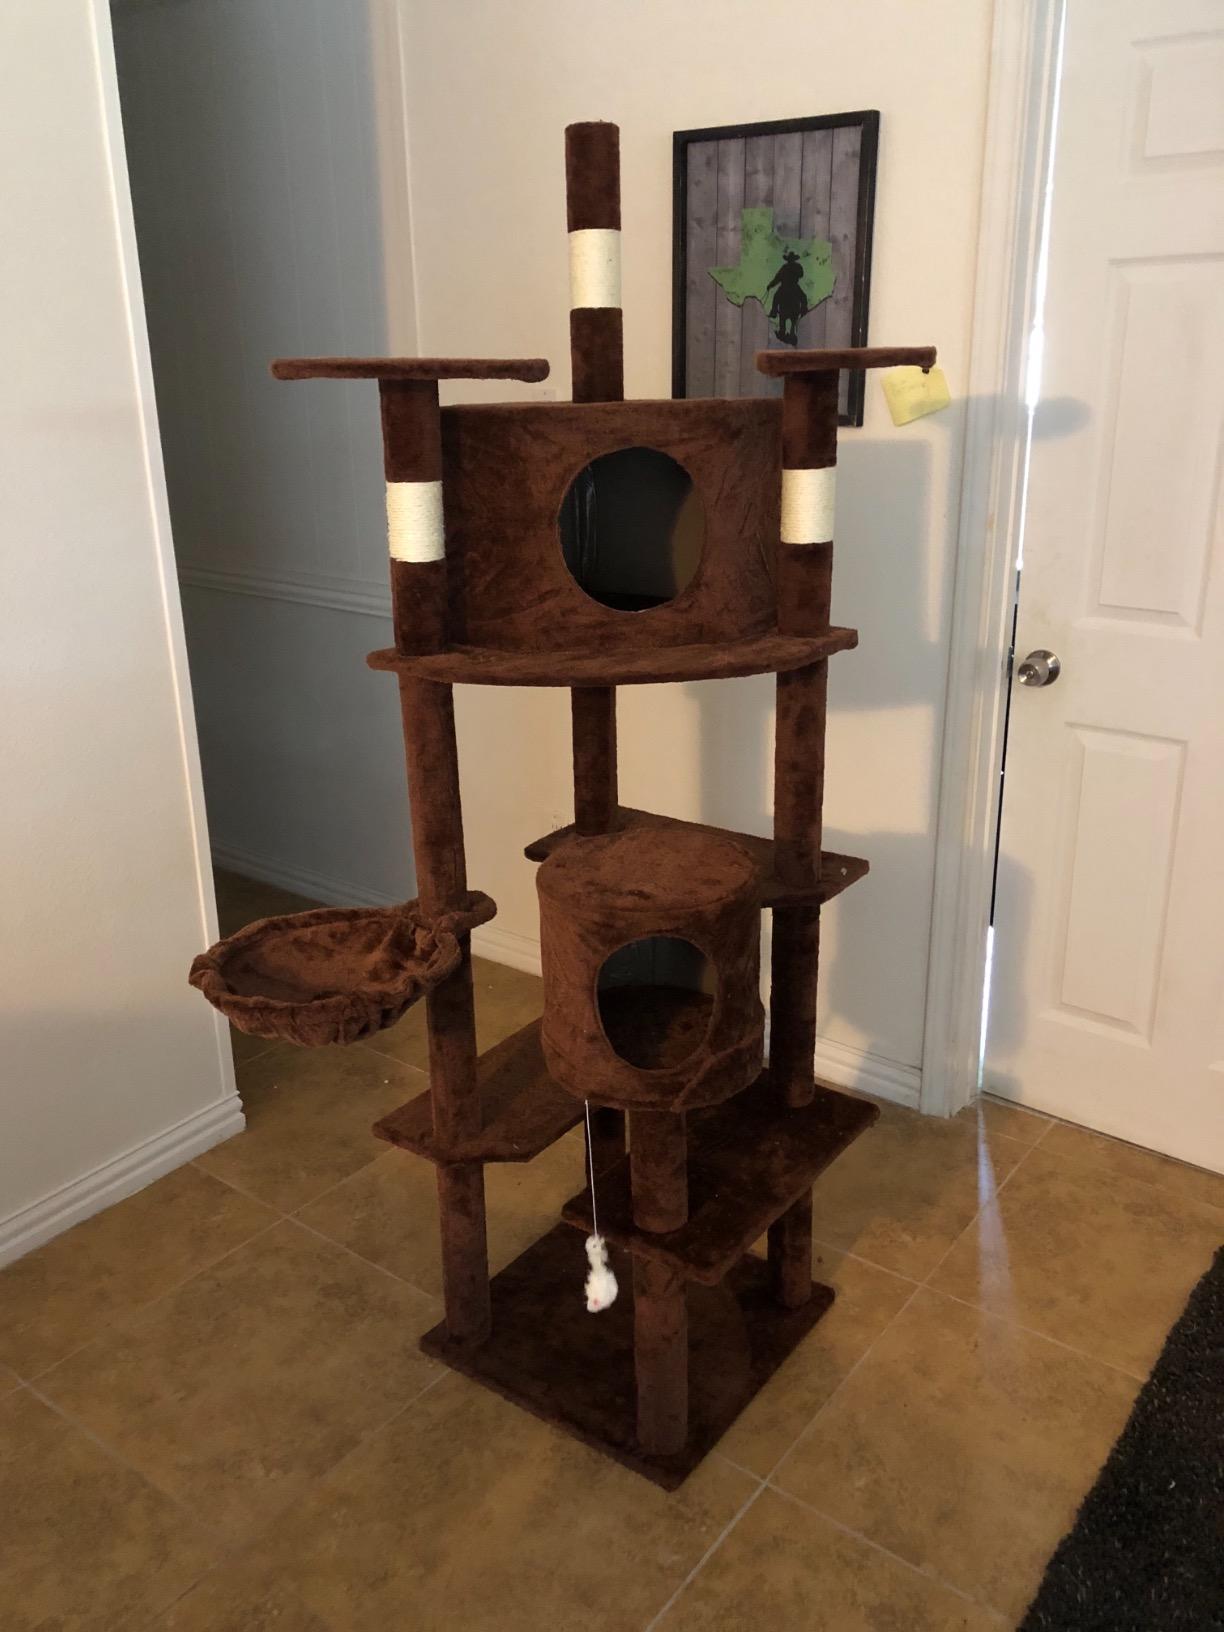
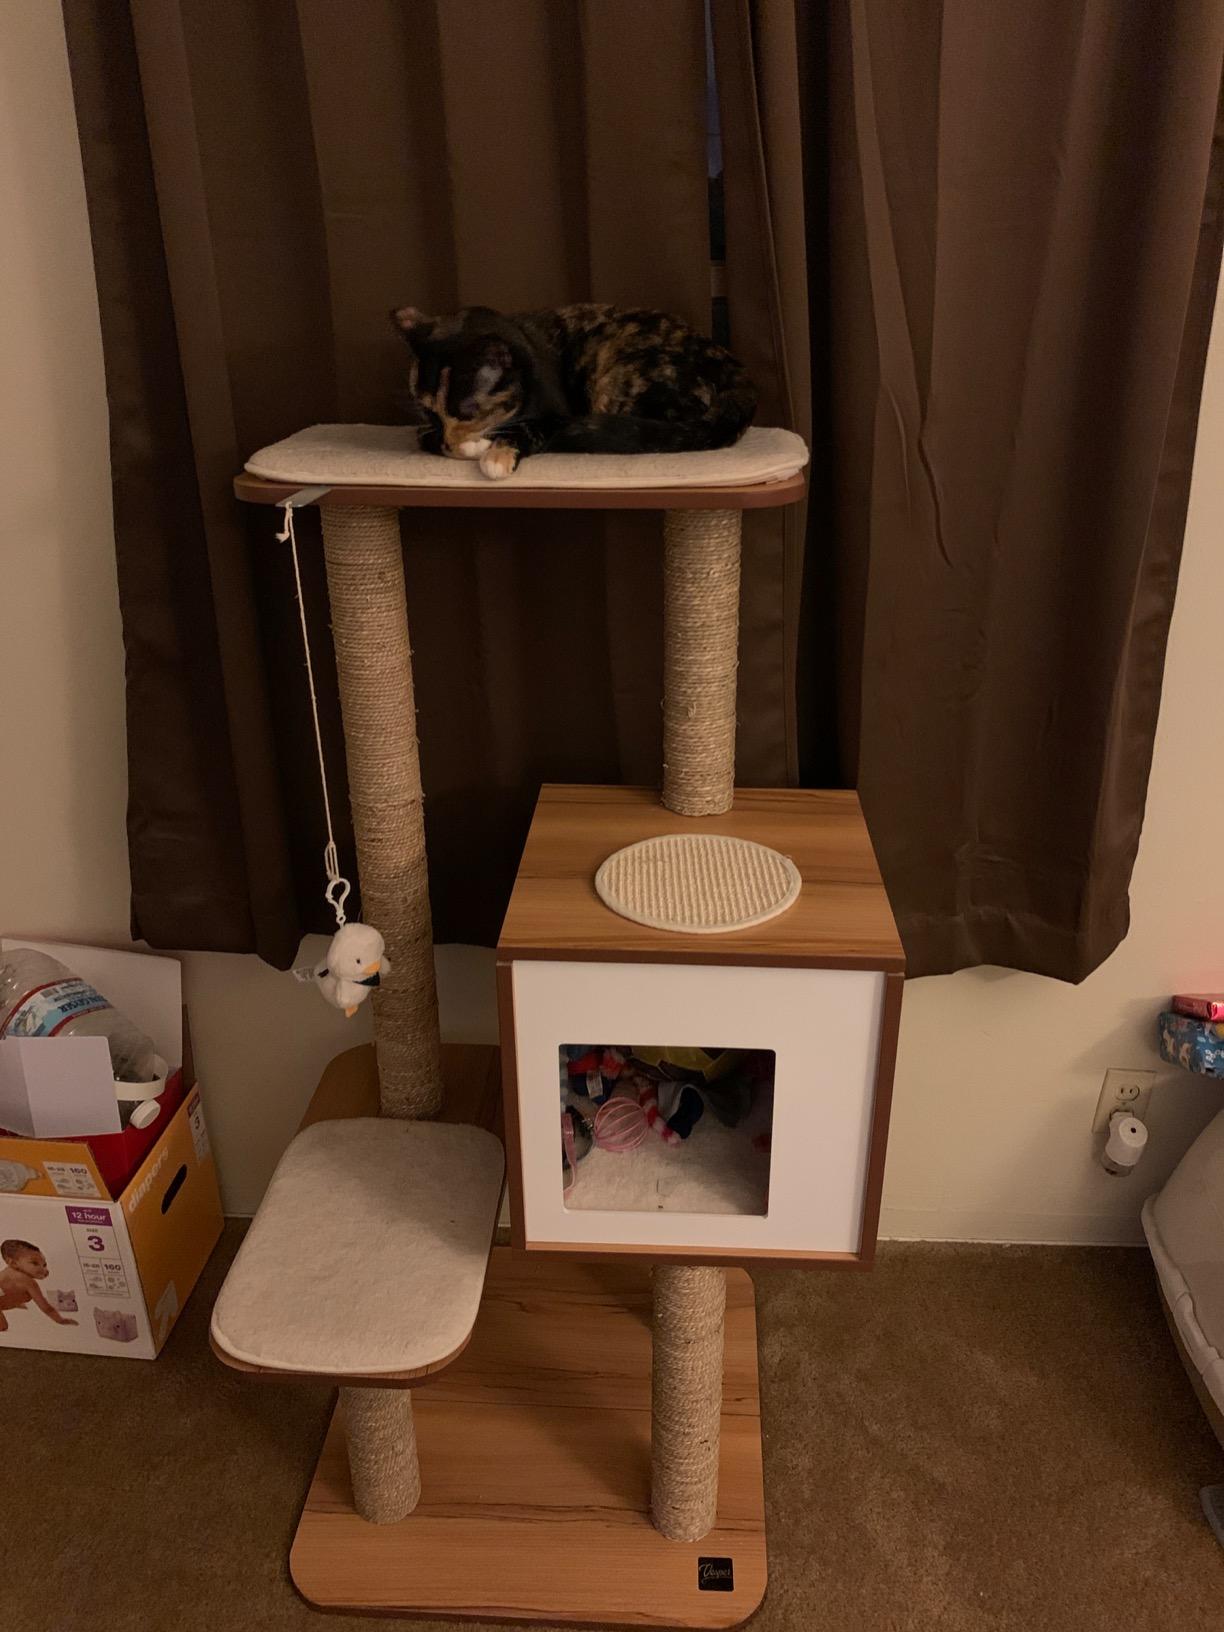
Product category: items_cat tree
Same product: no